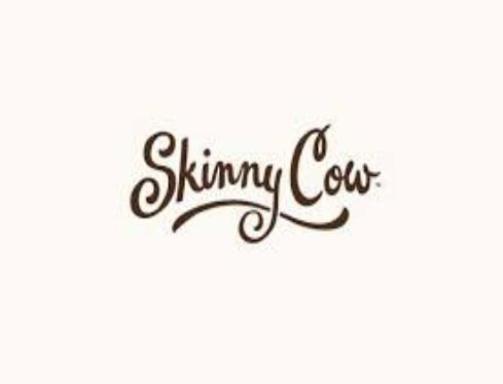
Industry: Clothes